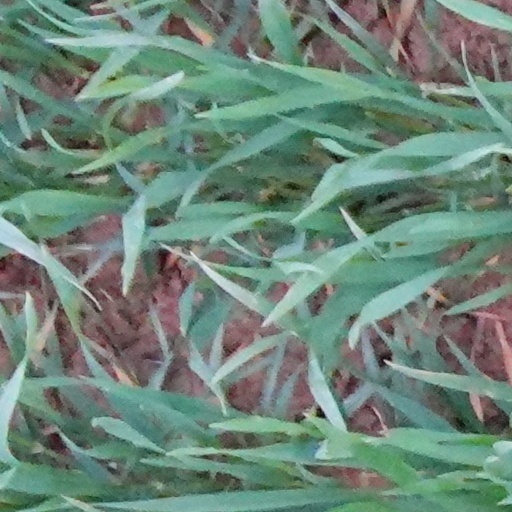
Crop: wheat